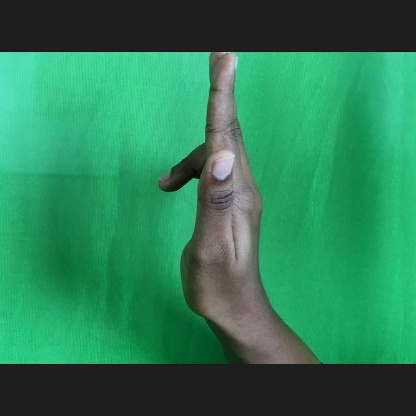
Mudra: Ardhapathaka